John Ellor Taylor

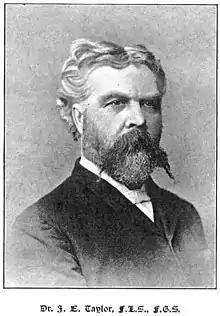
Pictured in "Suffolk Celebrities", 1893

John Ellor Taylor (1837, Levenshulme, England–1895, Ipswich, England) was an English popular science writer, journalist and museum curator.